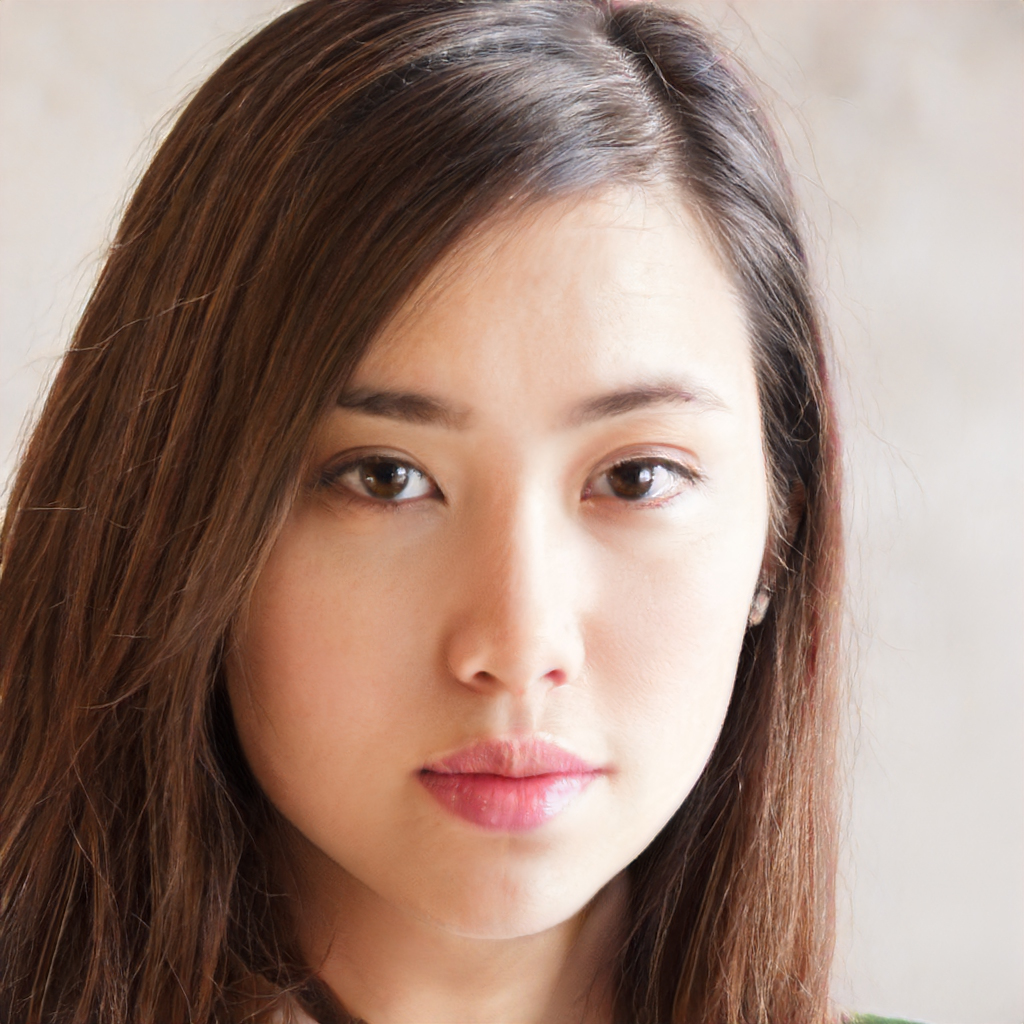
Portrait style: Real Portrait